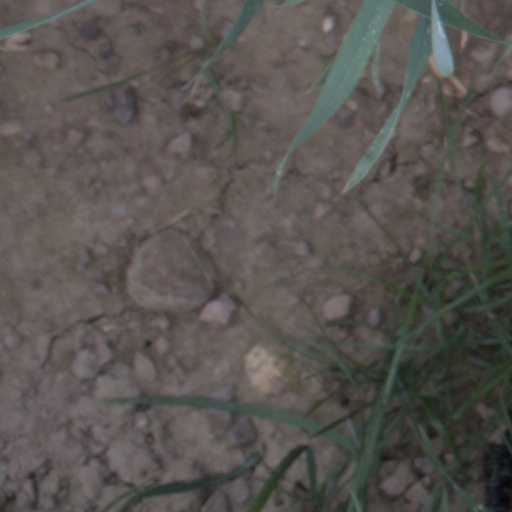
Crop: wheat